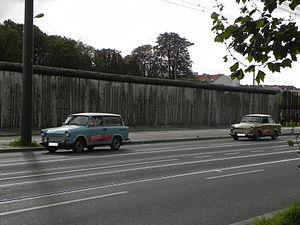
Le mémorial du mur de Berlin est un monument commémoratif en Allemagne.